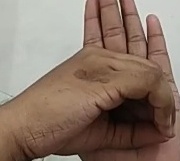
ASL sign: 0